Rugby sevens at the 2006 Commonwealth Games

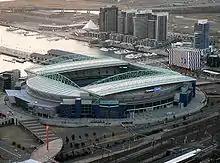
The Telstra Dome, host venue for the Rugby sevens

The rugby sevens at the 2006 Commonwealth Games was the third Commonwealth Games at which rugby sevens was played. It is one of the male-only sports at the Commonwealth Games, the other being boxing. The venue for the rugby competition was the Telstra Dome, on the western edge of Melbourne's Central Business District. Preliminary matches were held on 16 March, with the finals the following day.